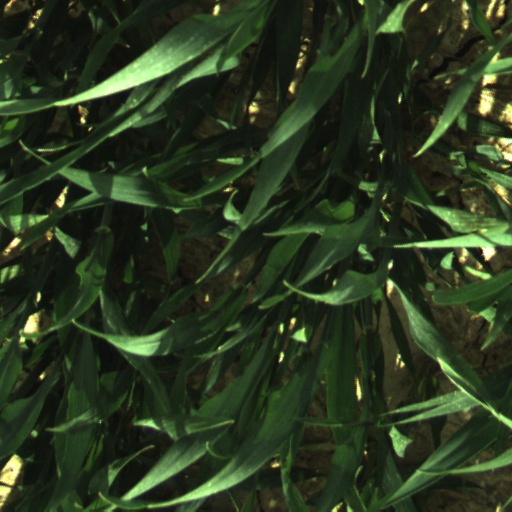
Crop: wheat